Veganism

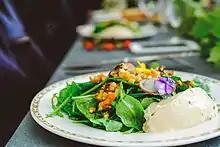
Vegan dish

Some vegans use plant-based pet food to feed their pets. Motivation for this can be the impact on food animals and the environmental impact of meat-based pet food. This is particularly true for domesticated cats and dogs, for which vegan pet food is available.